Kitty Love: An Homage to Cats

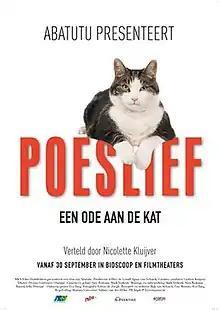
Poster

Kitty Love: An Homage to Cats is a 2020 Dutch documentary film directed by Mark Verkerk and written by Dennis Gerritsen and Trui van de Brug.